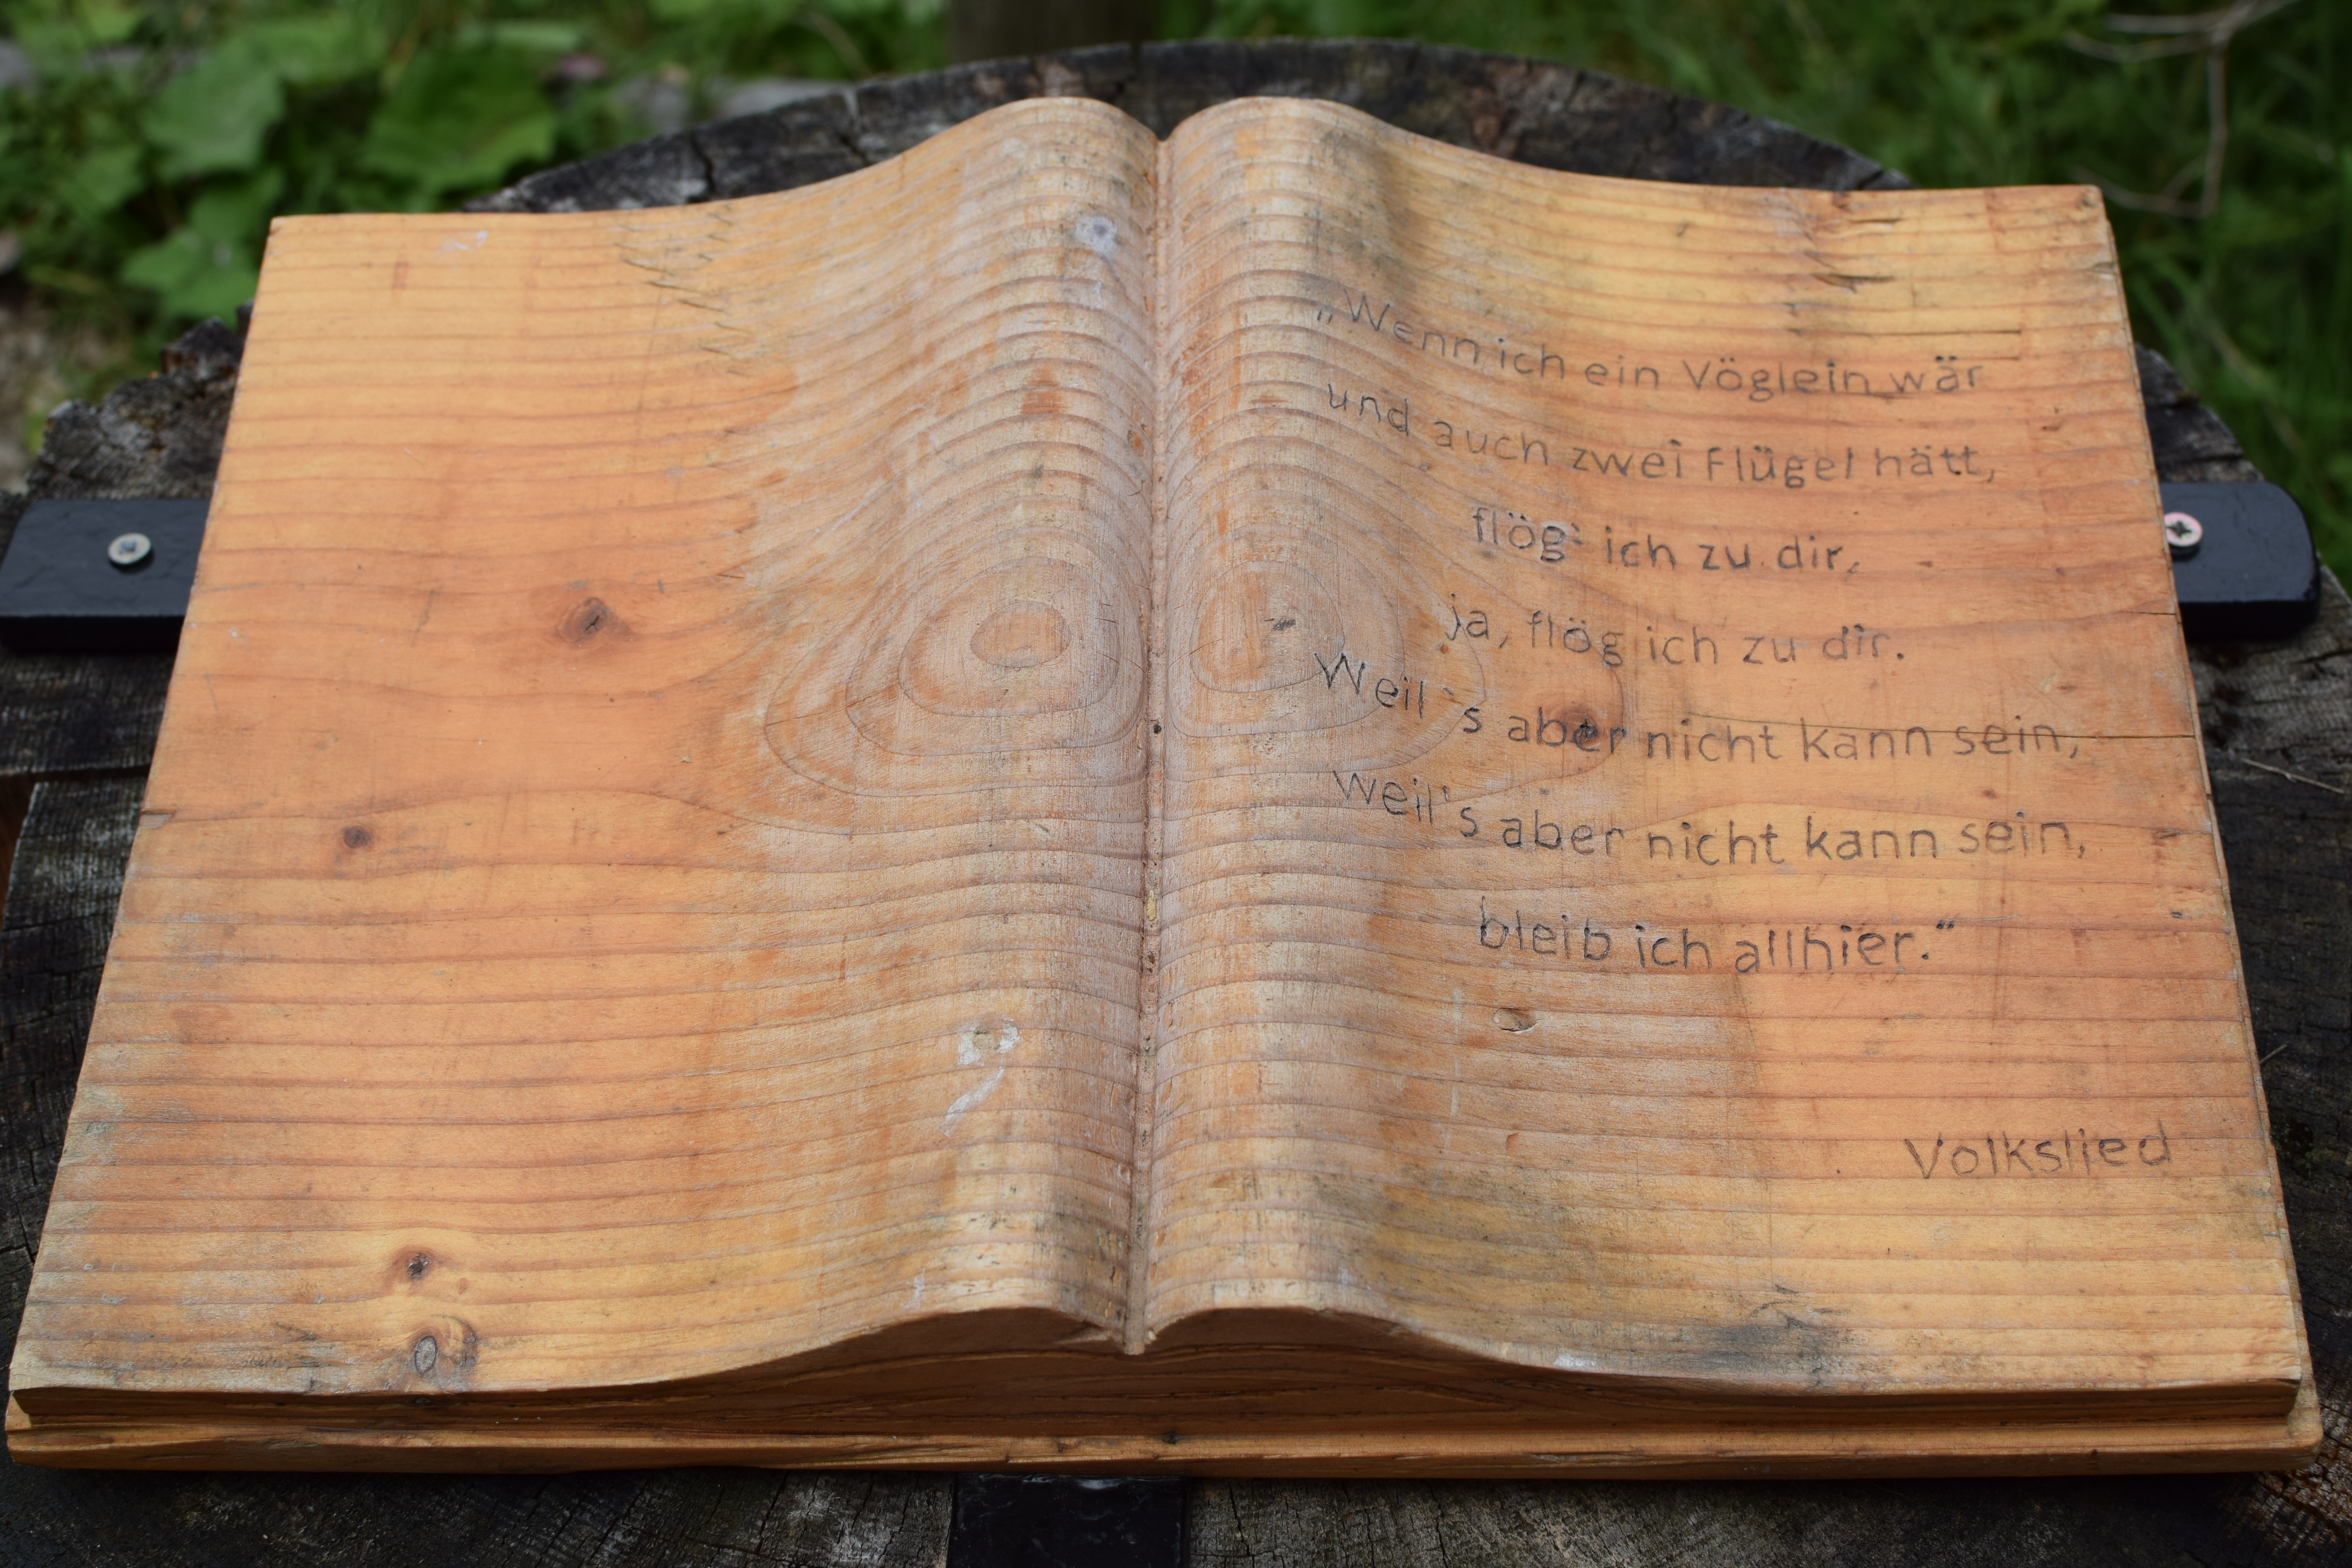
book, wood, mystical, close, lumber, wooden table, font, carving, plywood, man made object, wood stain